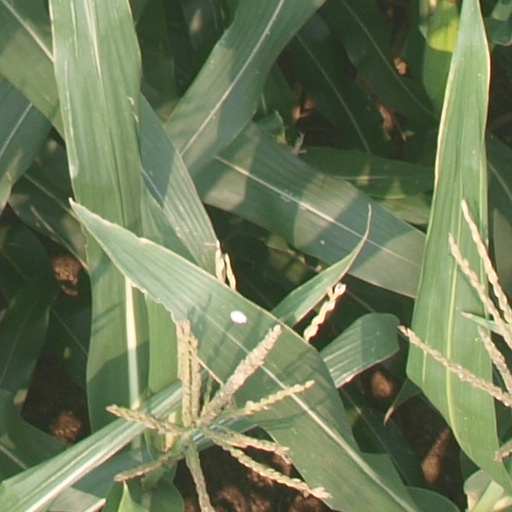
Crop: maize; corn